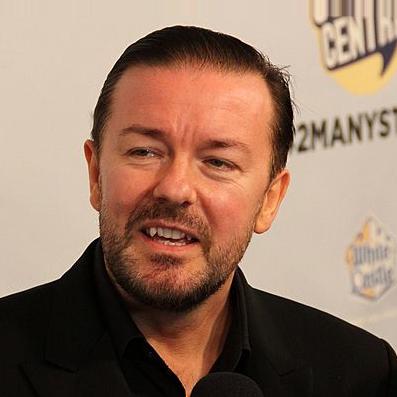
Age: 48